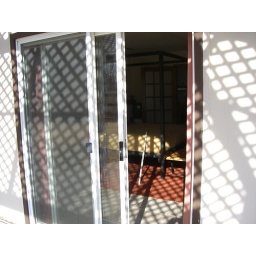
outside the sliding doors looking in to the master bedroom. I am standing on a large covered patio.